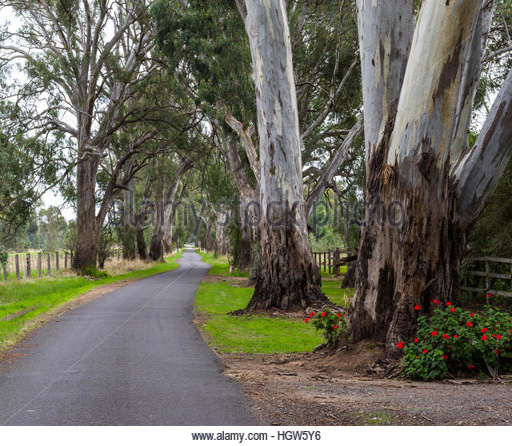
the large trunks of eucalyptus trees lining a country road